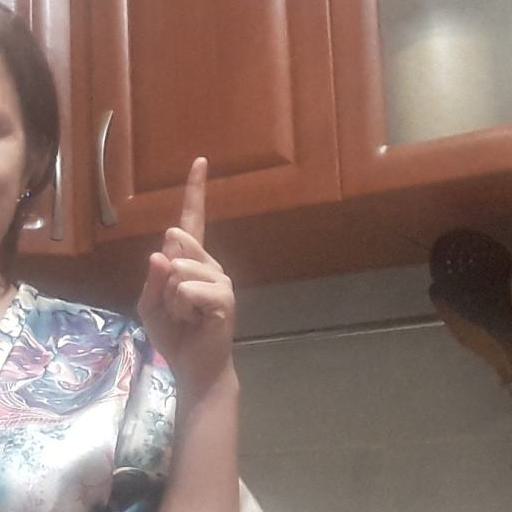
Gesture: one